New York State Route 444

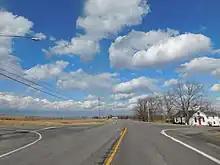
NY 444 at Rice Road in East Bloomfield

NY 444 begins at an intersection with the overlapped routes of US 20, NY 5, and NY 64 in the Ontario County town of East Bloomfield. It heads north as a two-lane highway into the eastern portion of the village of Bloomfield, where it becomes known as Maple Avenue. At the former "Four Corners" of Holcomb—its intersection with Main Street—NY 444 changes names to Elm Street, a moniker it retains until it exits the village.